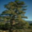
Label: pine_tree